Niobium oxychloride

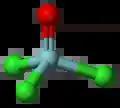
Gaseous NbOCl is a tetrahedral molecule.

This reaction is conducted at about 200 °C. NbOCl also forms as a major side-product in the reaction of niobium pentoxide with various chlorinating agents such as carbon tetrachloride and thionyl chloride.